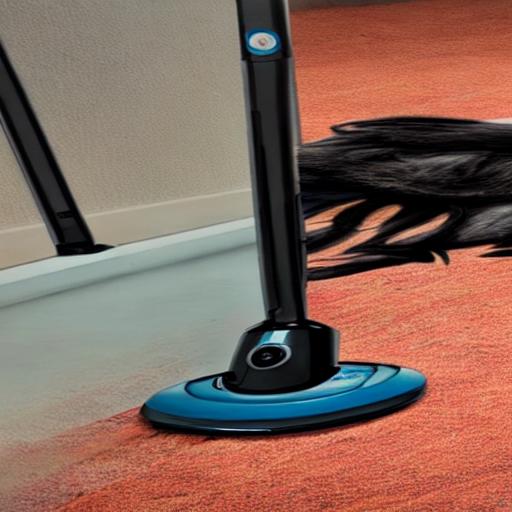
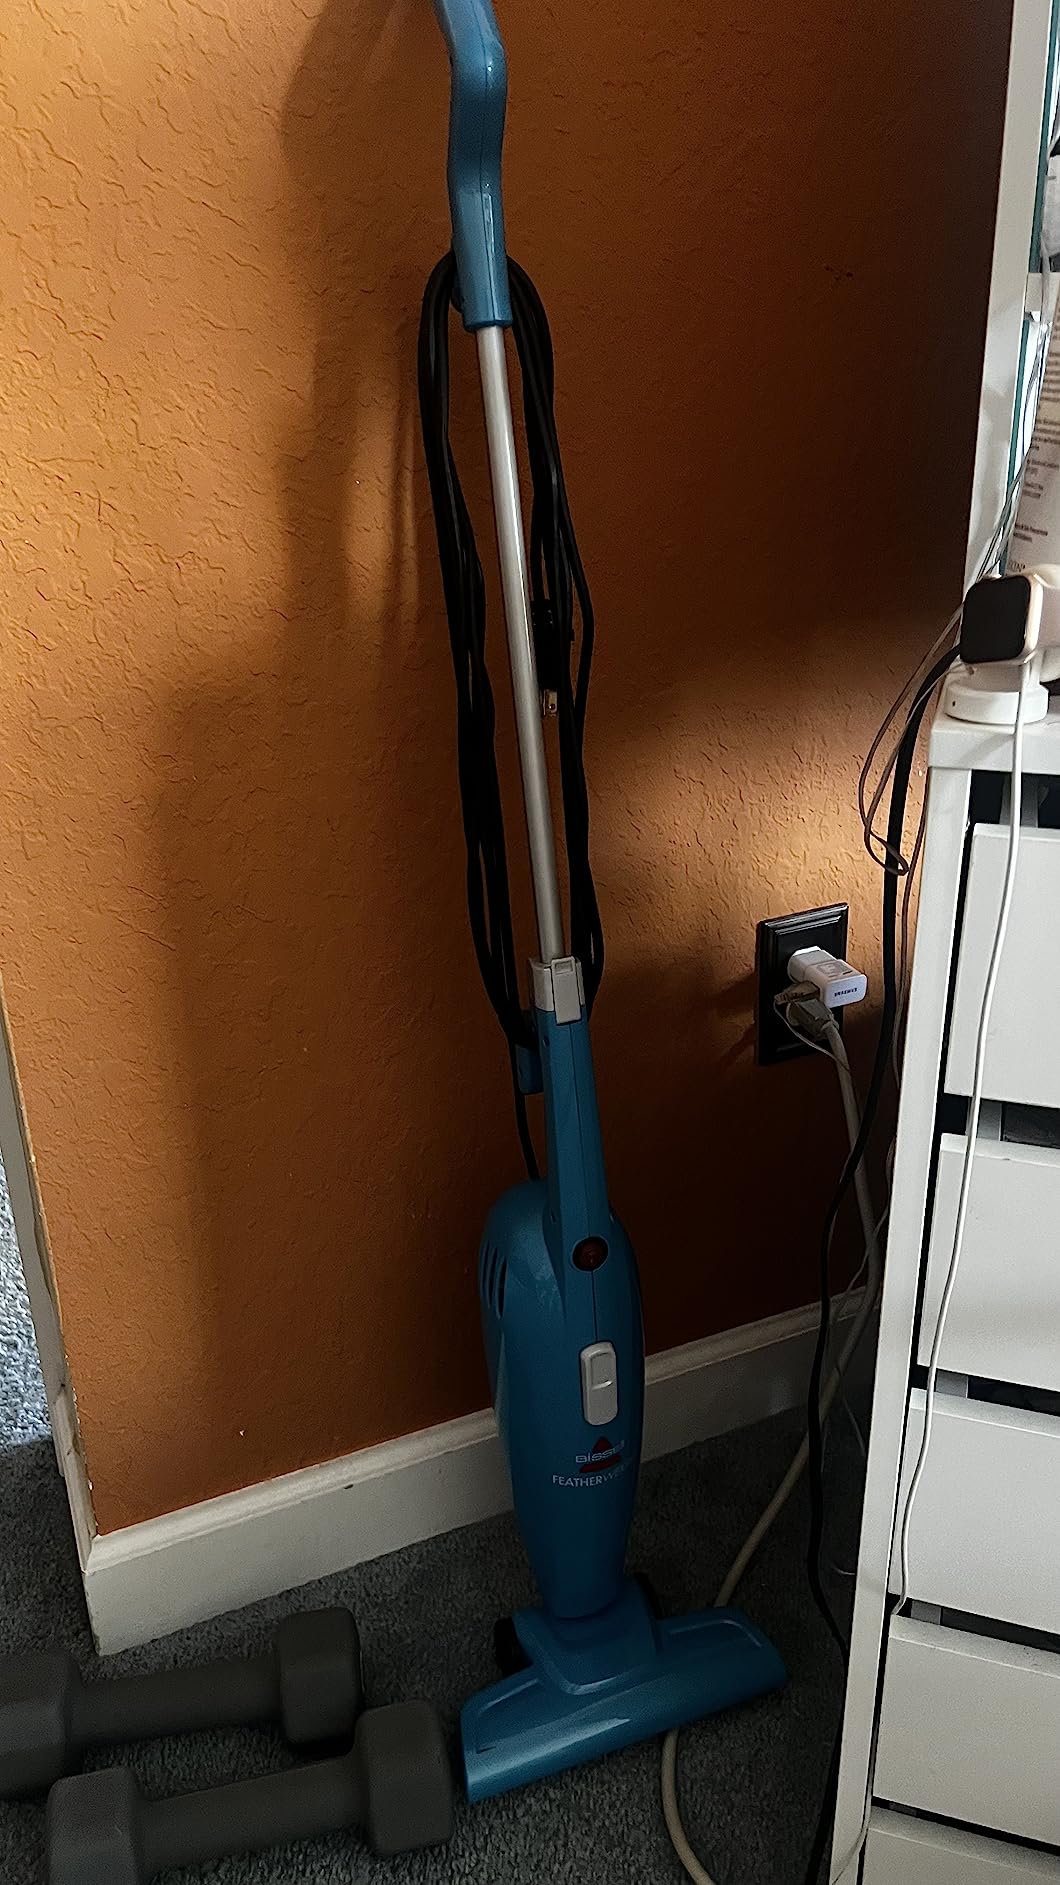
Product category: items_vacuum
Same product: no